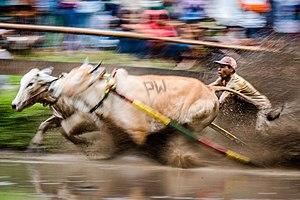
Le pacu jawi est une course de taureaux traditionnelle à Tanah Datar, dans le Sumatra occidental, en Indonésie. En course, un jockey s'accroche à deux taureaux par la queue, tandis que ceux-ci couvrent une distance d'environ 60 à 250 mètres sur une piste boueuse dans une rizière. Bien que cela s'appelle une « course », les attelages de taureaux ne sont pas directement en compétition les uns contre les autres, et aucun vainqueur officiel n'est déclaré. Au lieu de cela, les spectateurs jugent les taureaux en fonction de leur performance, et peuvent acheter des taureaux performants à un prix bien supérieur à leur prix habituel. Les habitants de Tanah Datar, en particulier les Minangkabau des nagaris, perpétuent cette tradition depuis des siècles pour célébrer la fin de la récolte du riz. La course se déroule parallèlement à un festival culturel de village appelé alek pacu jawi. Récemment, il est devenu une attraction touristique soutenue par le gouvernement et le sujet de plusieurs photographies primées.